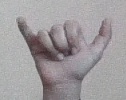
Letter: ya